Kansas City Chiefs

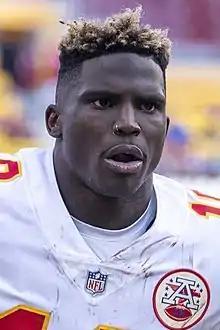
Tyreek Hill made the Pro Bowl in all six seasons with the Chiefs as a return specialist-wide receiver.

The Chiefs first game of the 2016 season was against their division rival, the San Diego Chargers. After facing a 24–3 deficit with six minutes left in the 3rd quarter, the Chiefs engineered a 33–27 comeback win ending with a two-yard touchdown run by Alex Smith in overtime to give the Chiefs their largest regular season comeback to start the season at 1–0. On Christmas Day, the Chiefs defeated the Denver Broncos 33–10 to give Kansas City their tenth straight win against divisional opponents. On January 1, 2017, the Chiefs clinched the AFC West and the second seed going into the playoffs that year, where they fell to the Pittsburgh Steelers 18–16 in the divisional round as Chris Boswell hit six field goals.